Paul Malong Awan

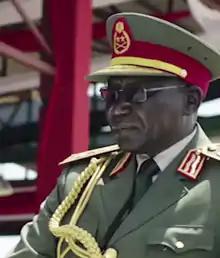
Paul Malong in uniform

Paul Malong Awan (born 1962), also known as Paul Malong Awan Anei, King Paul, and General Paul, is a South Sudanese politician and military figure. Until 16 May 2017 he was the Chief of General Staffs (COGS) of the Sudan People’s Liberation Army (SPLA). The Chief of General Staffs was the highest-ranking military officer in the SPLA (now South Sudan People’s Defense Forces), and also the principal military adviser to the President of the Republic of South Sudan and the National Security Council.